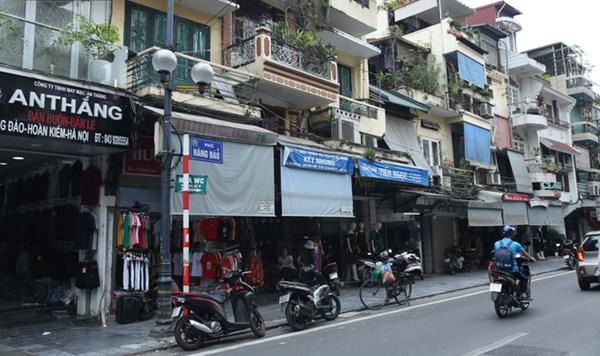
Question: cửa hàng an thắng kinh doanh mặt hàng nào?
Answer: cửa hàng bán quần áo